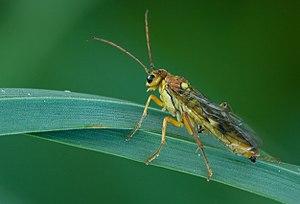
Les Tenthredininae forment une sous-famille d'insecte de l'ordre des héminoptères..
Les Symphytes ou mouches à scie forment un sous-ordre d'insectes, sous-classe des néoptères, super-ordre des mécoptéroïdés, de l'ordre des hyménoptères. En français les espèces portent des noms vernaculaires comme tenthrède, diprion, sirex…
Tenthredopsis est un genre d'insectes hyménoptères de la famille des Tenthredinidae.